Osmel Sousa

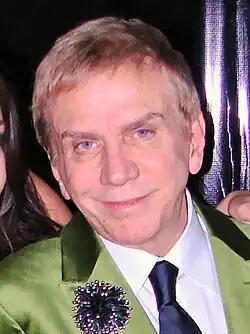

Osmel Ricardo Sousa Mansilla (born 26 September 1946) is a Cuban-Venezuelan beauty pageant entrepreneur, and the former president of the Miss Venezuela Organization.